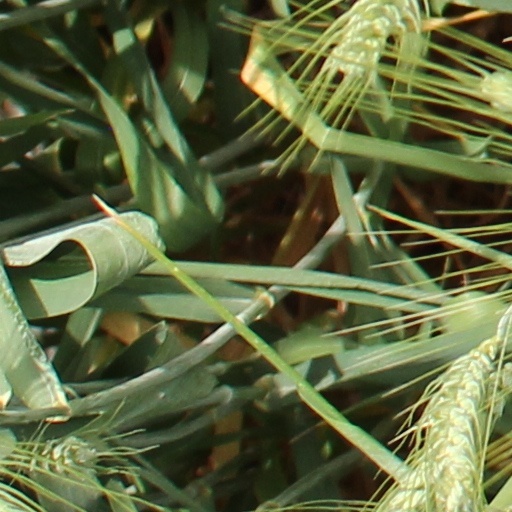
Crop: wheat